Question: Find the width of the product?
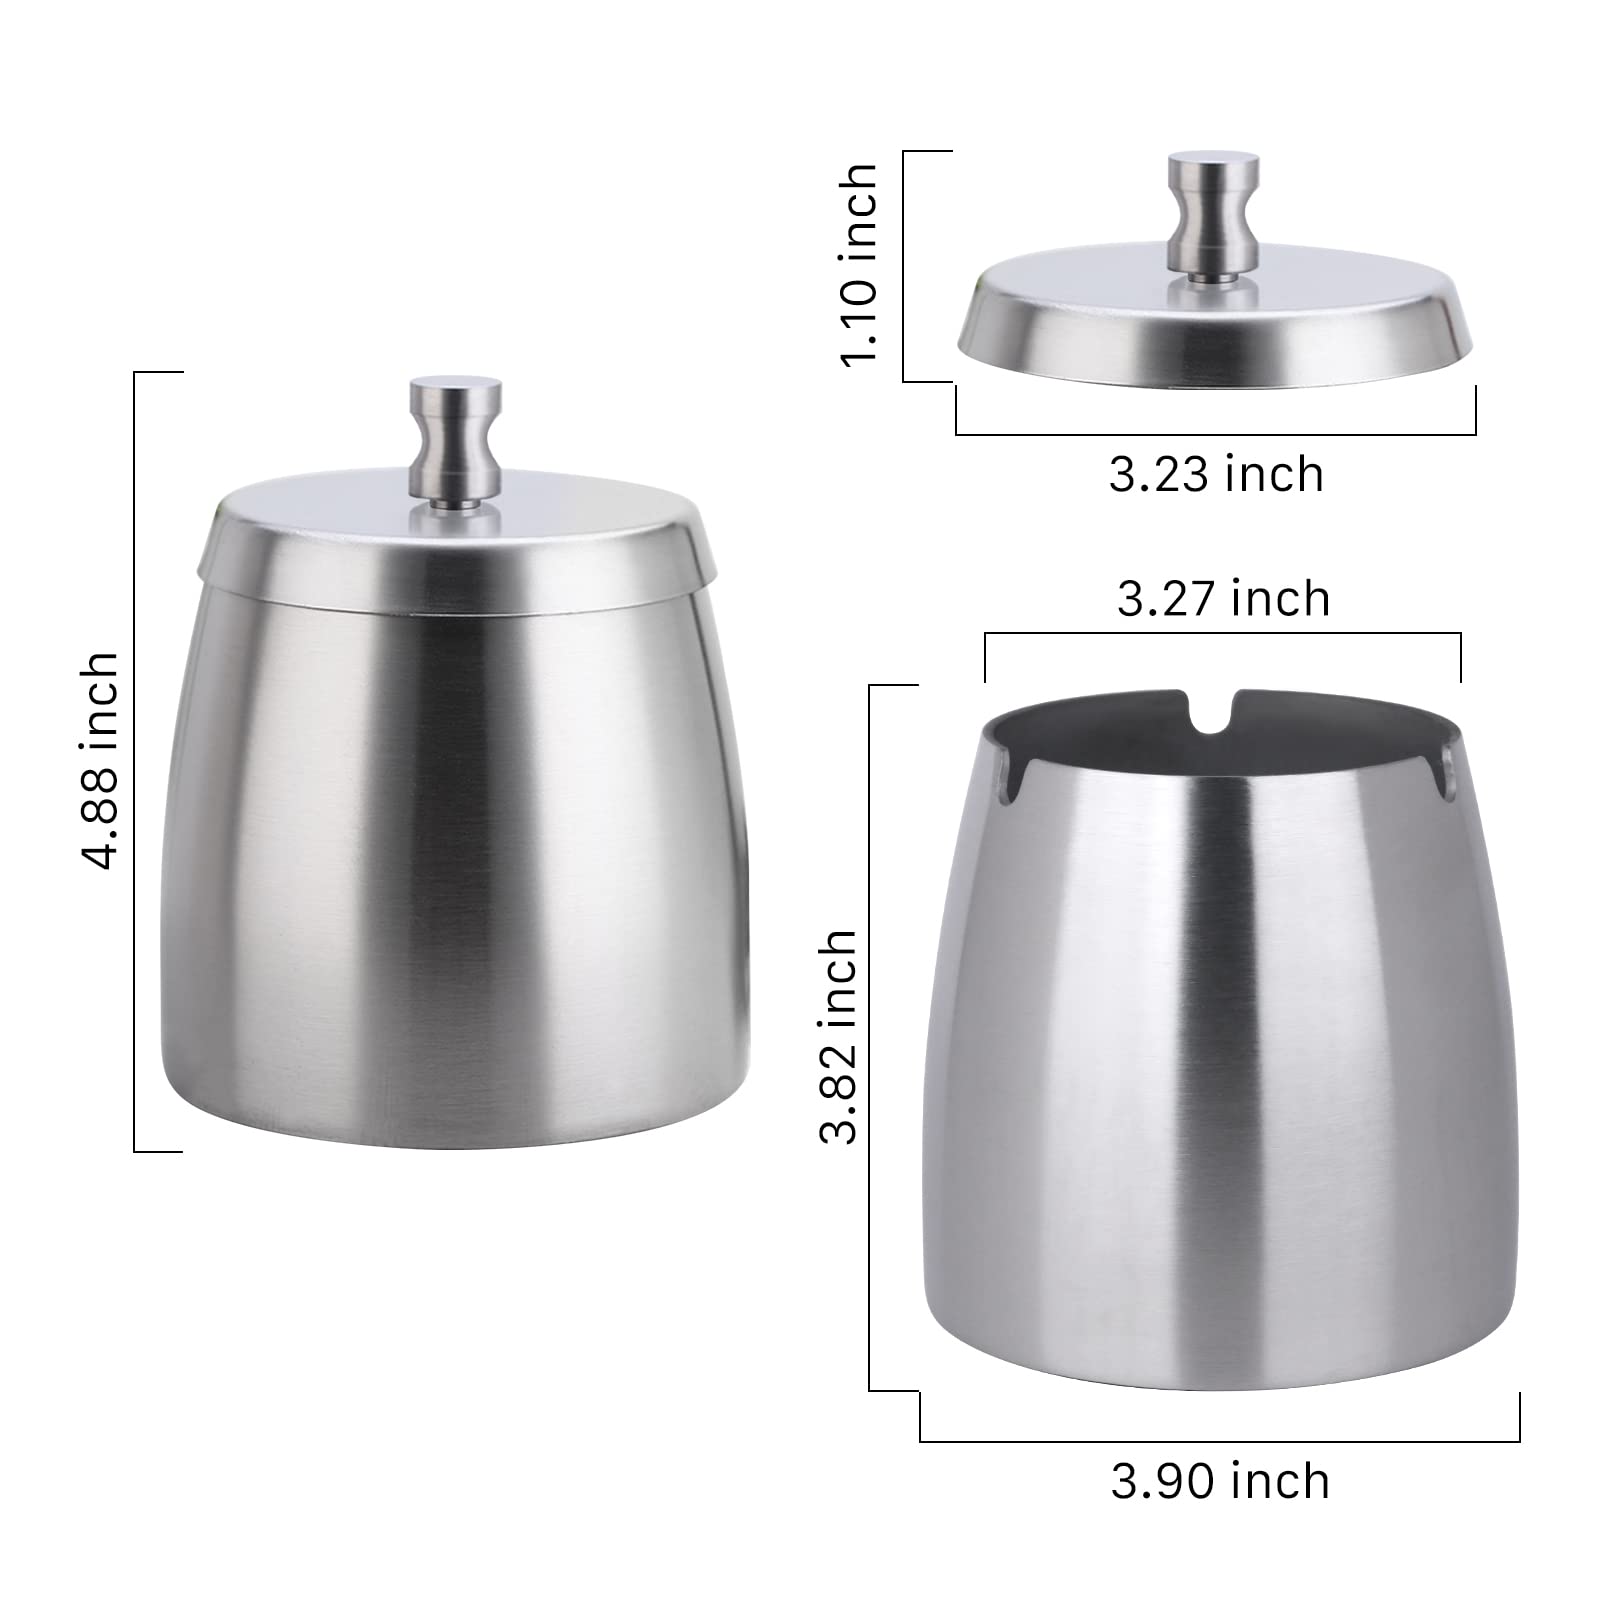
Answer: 3.9 inch